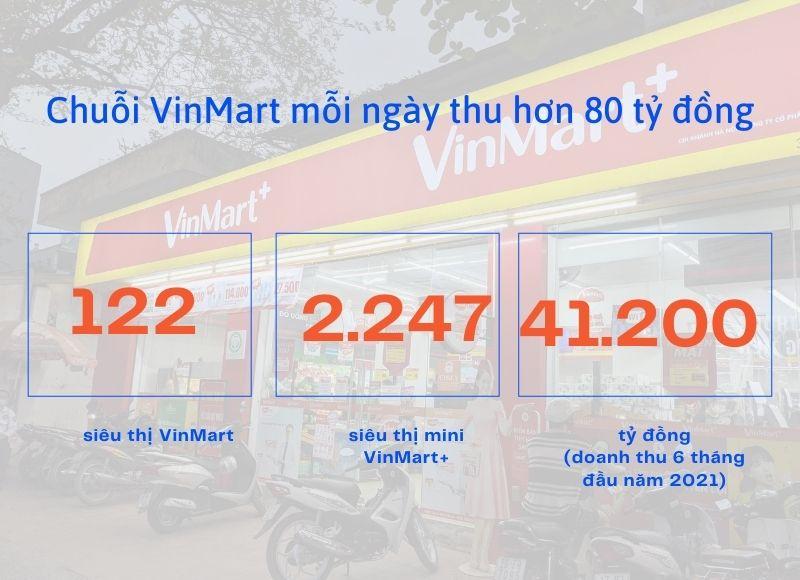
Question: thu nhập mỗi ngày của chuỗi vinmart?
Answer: hơn 80 tỷ đồng